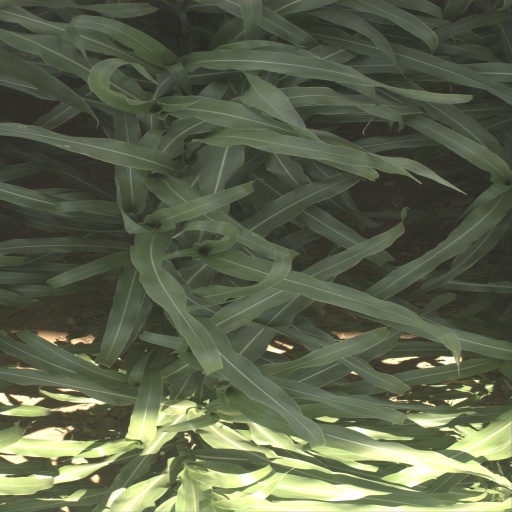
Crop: sorghum